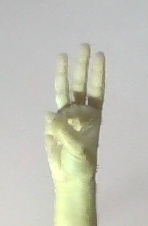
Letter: thaa